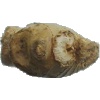
Label: ginger_root